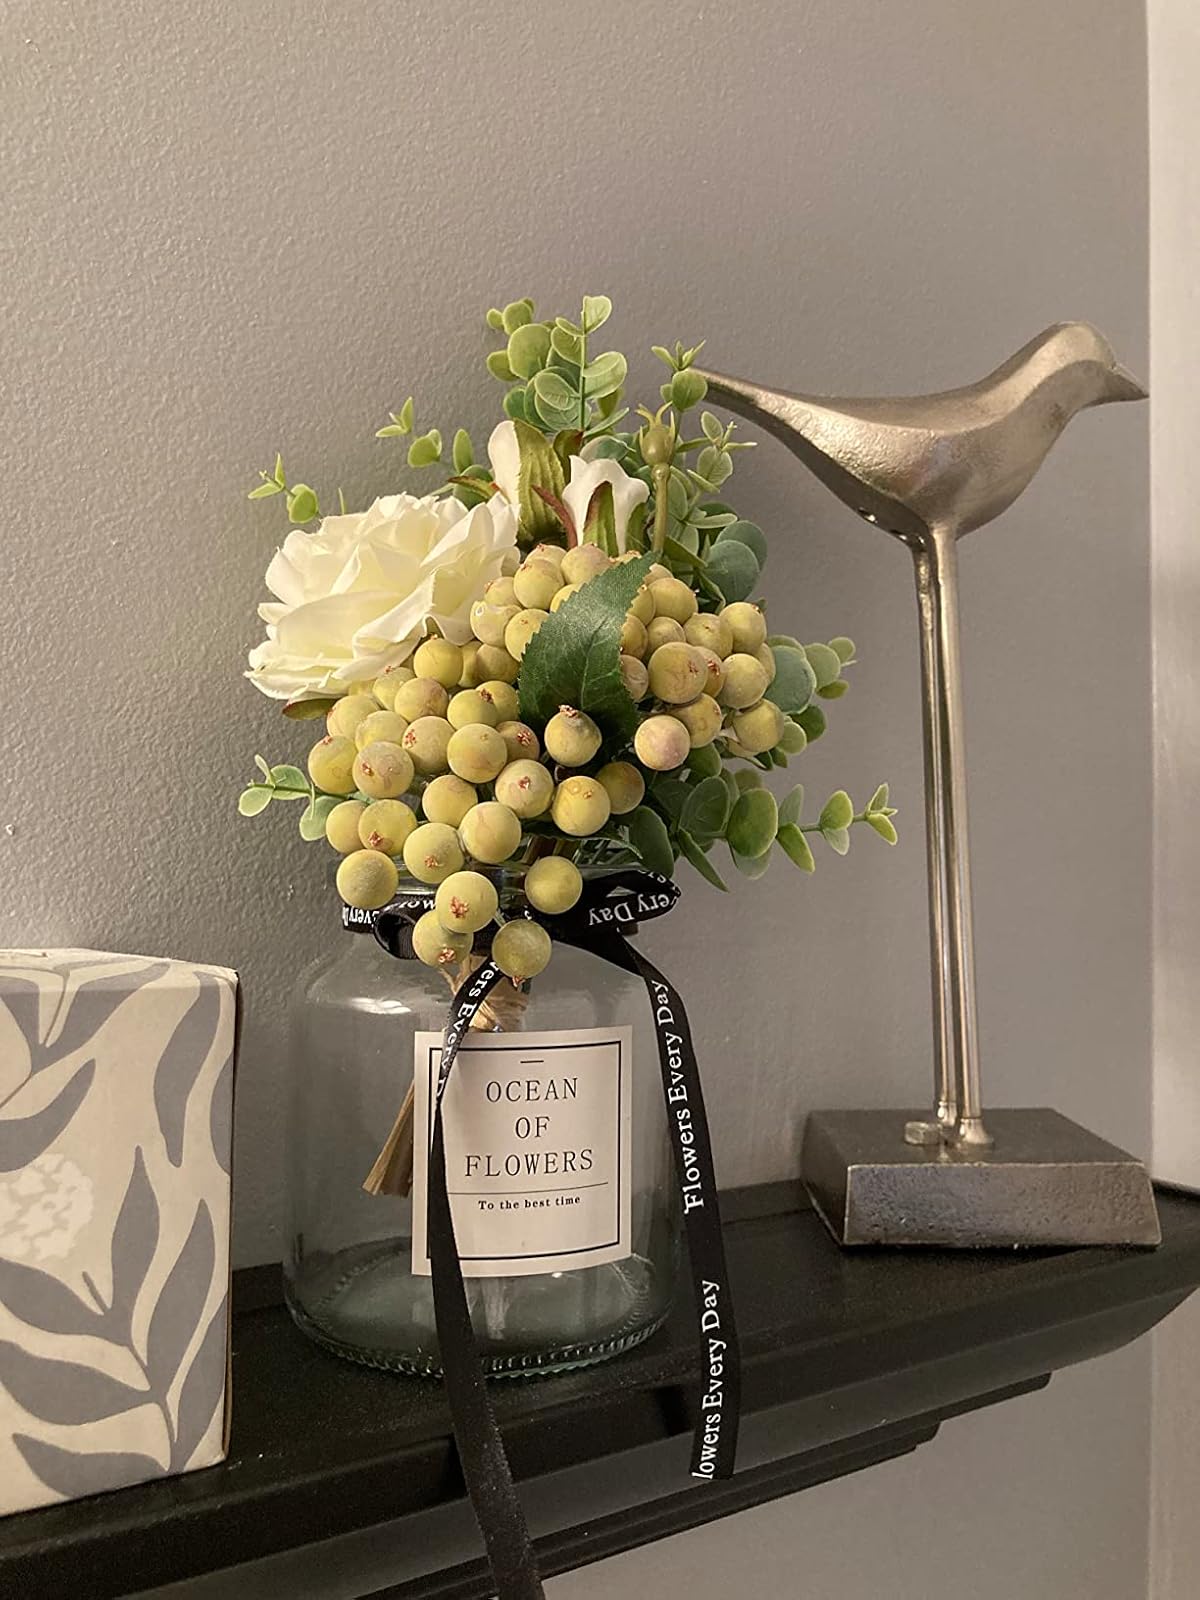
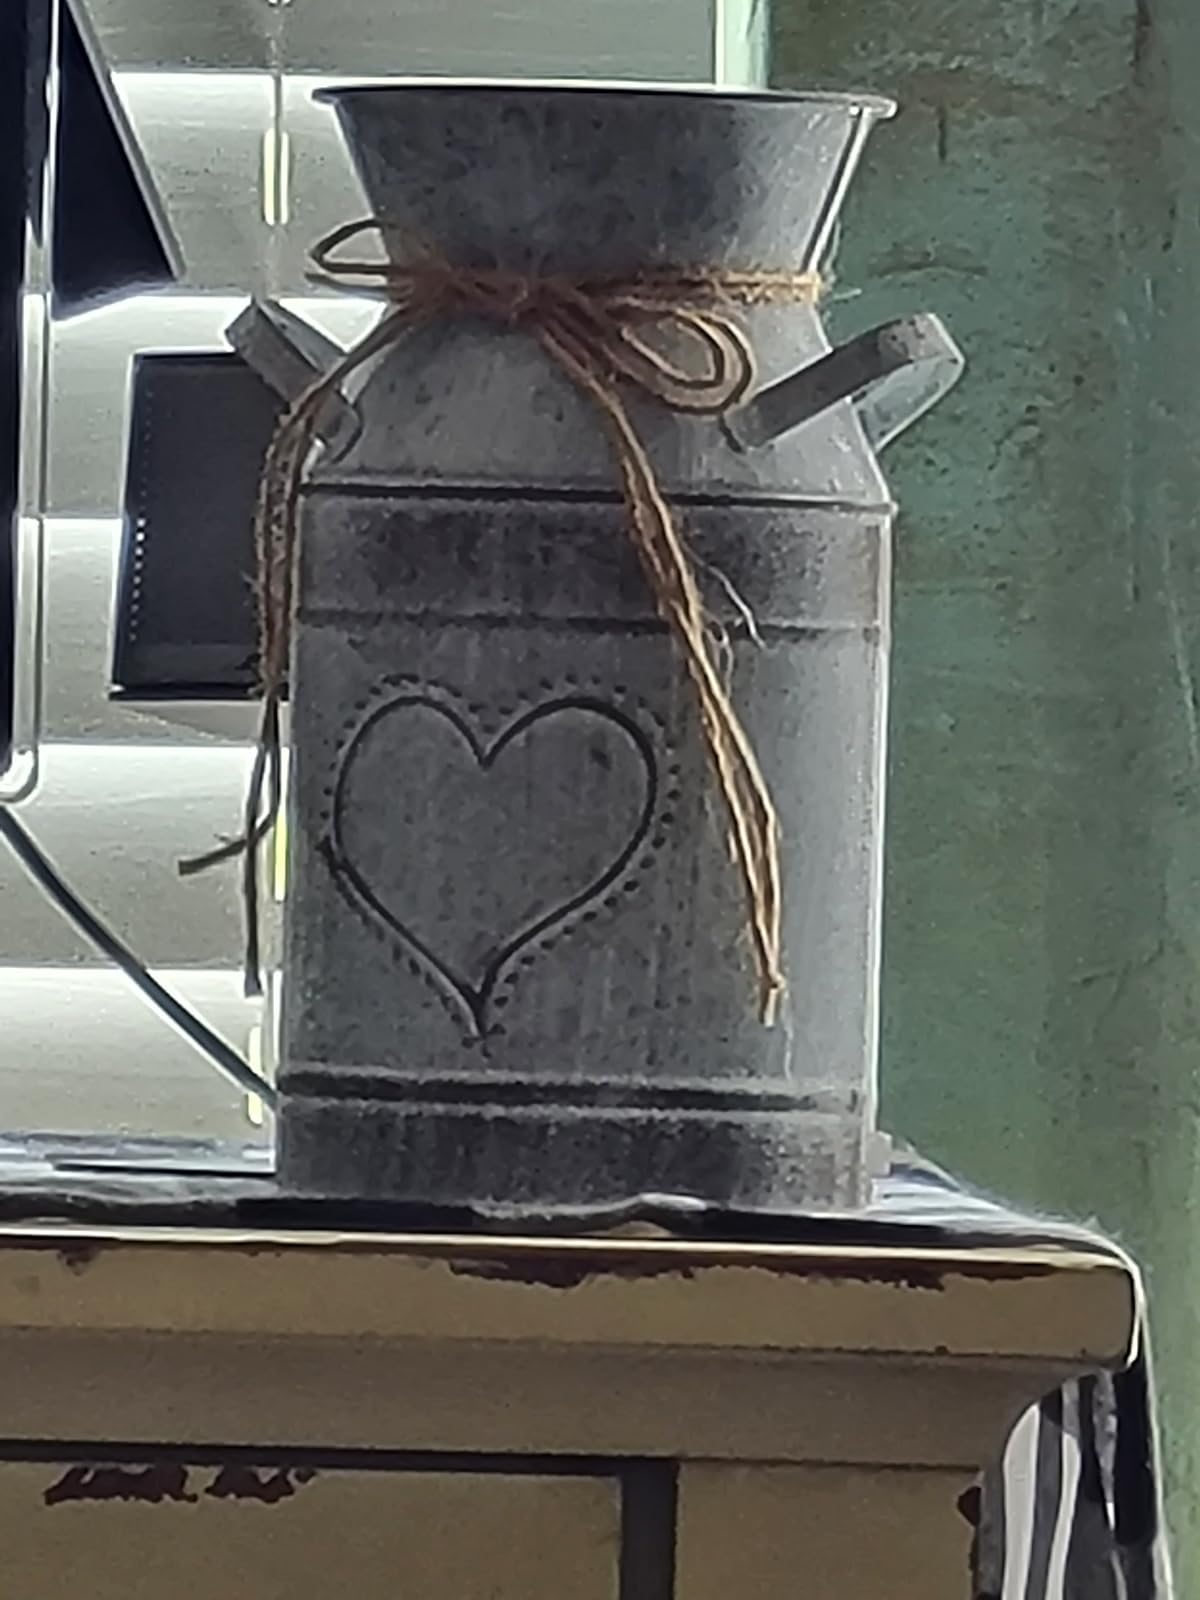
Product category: vase
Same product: no